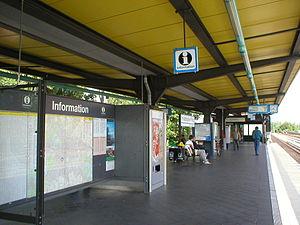
La Gare de Berlin Innsbrucker Platz est une gare ferroviaire à Berlin sur le Ringbahn. Elle est située dans le quartier de Friedenau à la limite du quartier de Schöneberg où se situe sa correspondance avec la Ligne 4 du Métro de Berlin. Elle voisine la place qui lui a donné son nom.